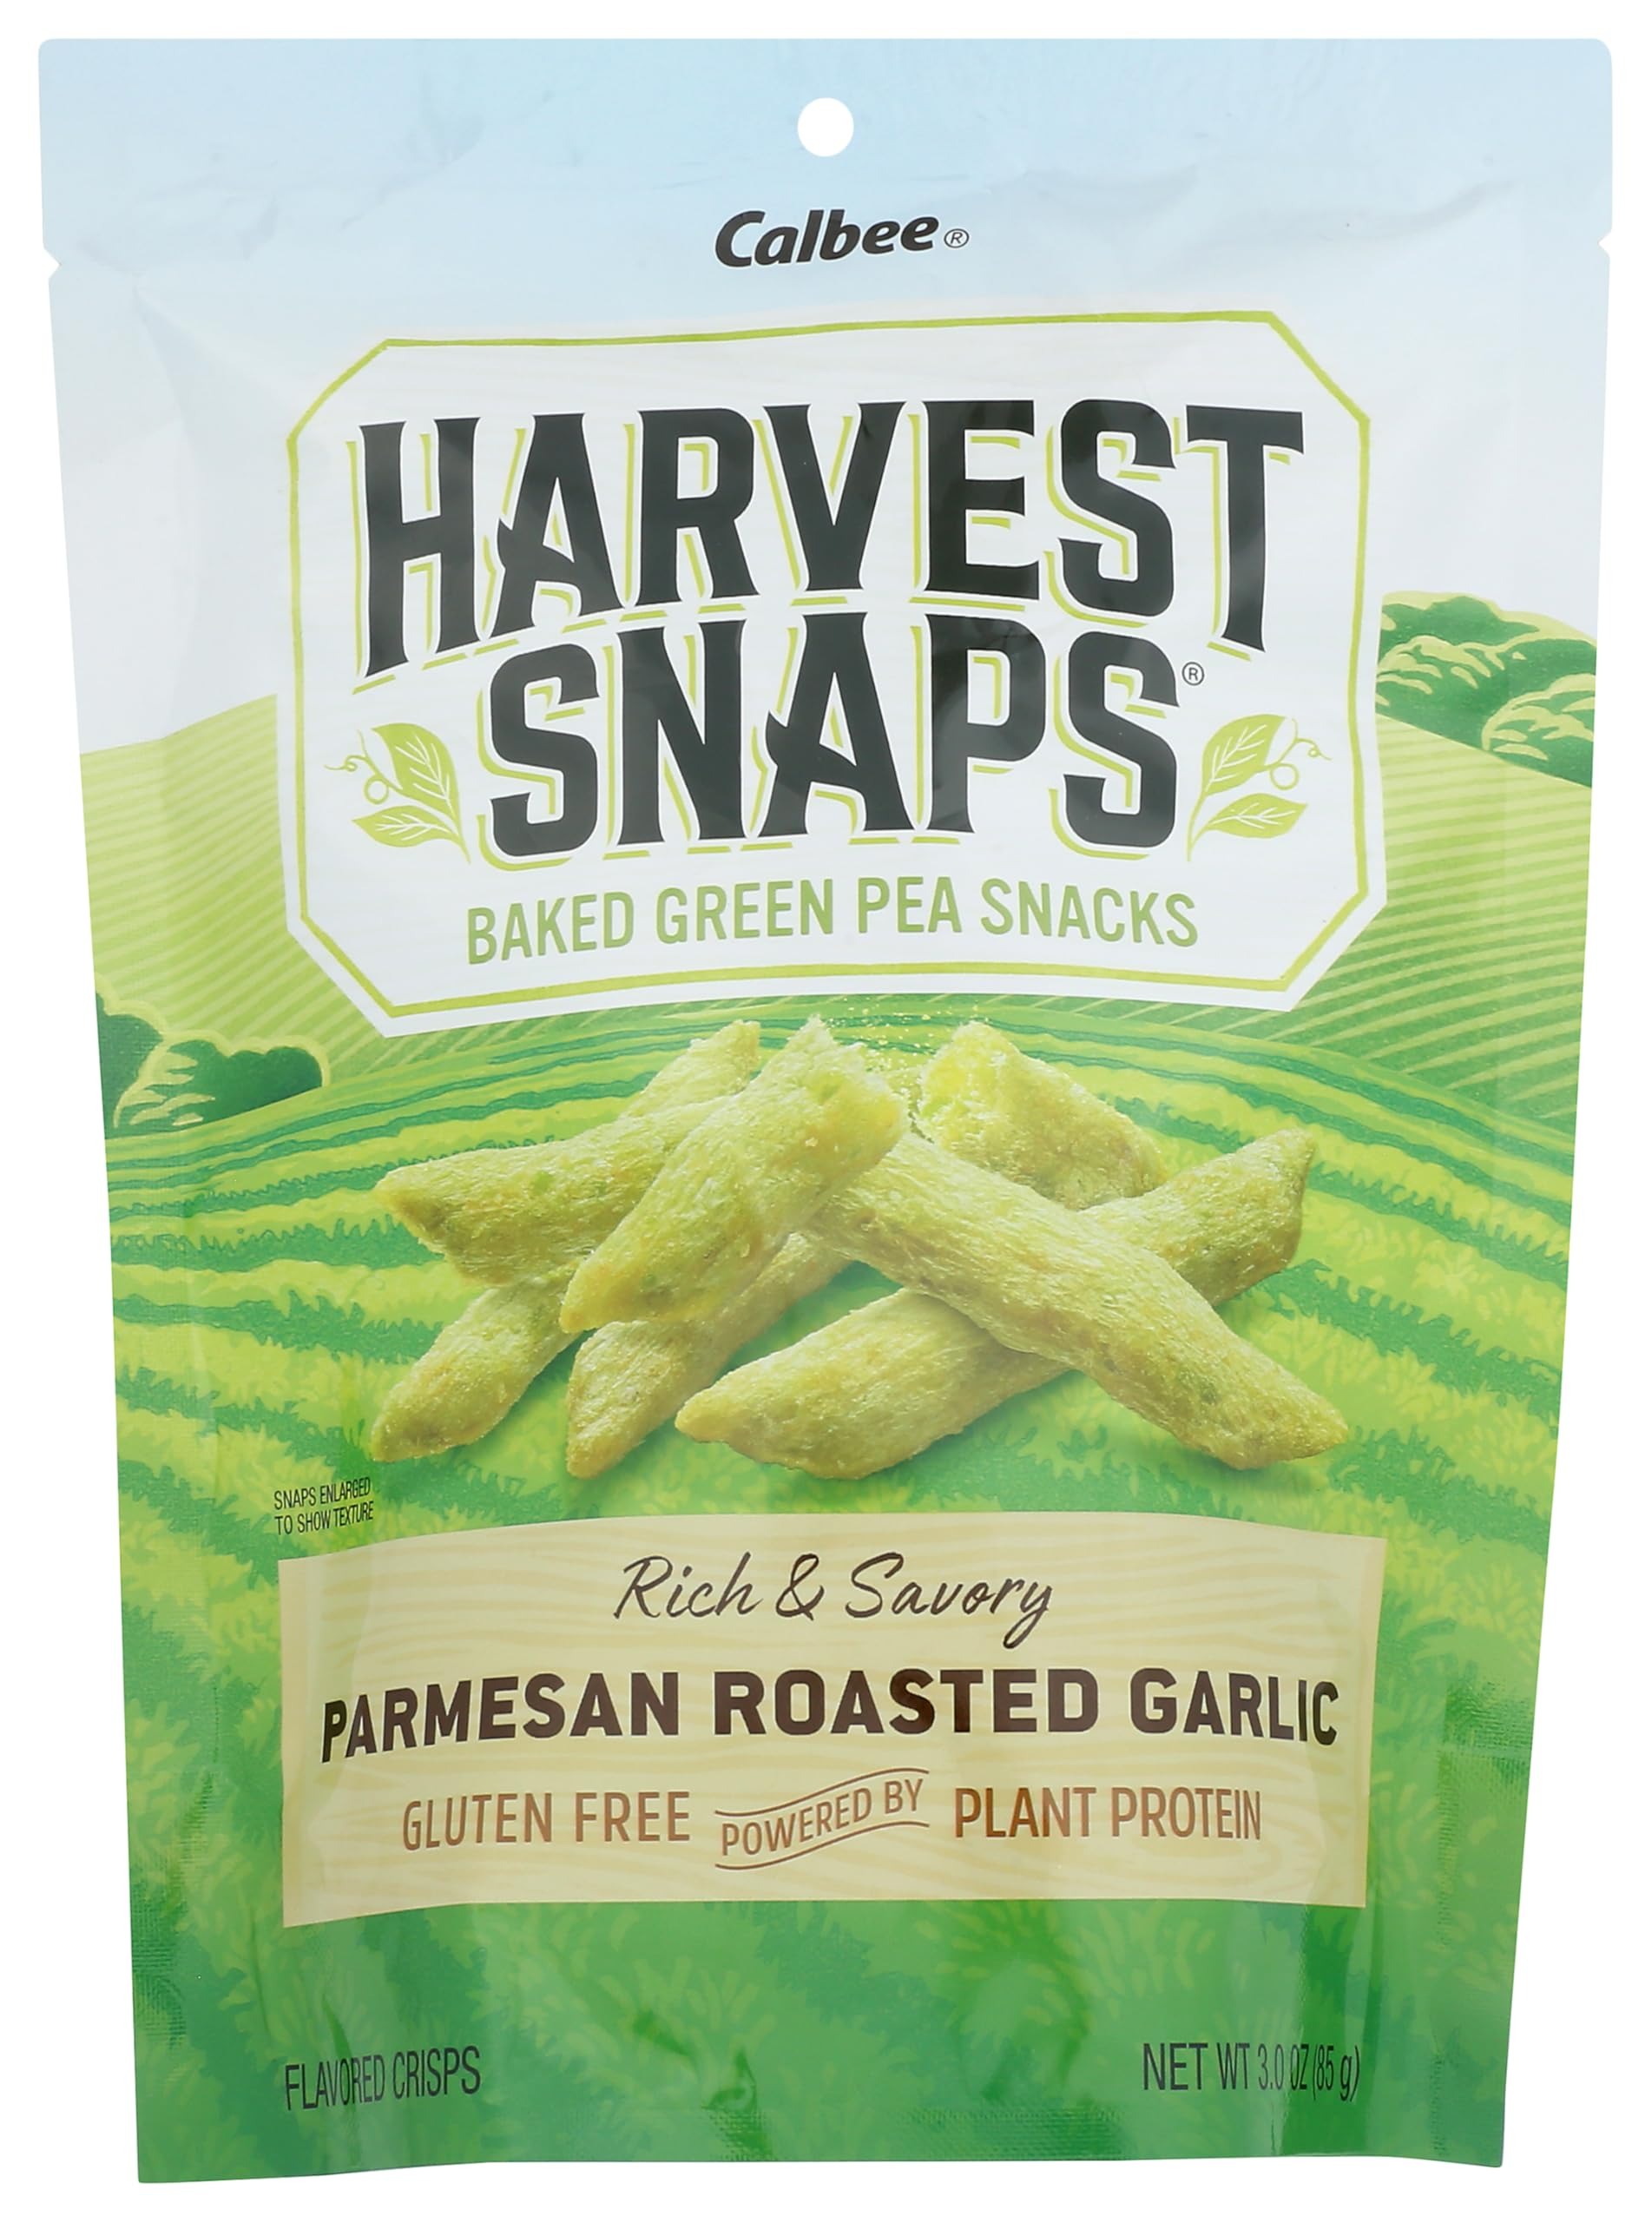
Item Name: CALBEE HARVEST SNAPS SNAP PEA CRISP ROASTED GARLIC PLASTIC PEG BAG 3 OZ - 0071146004381
Bullet Point 1: Product Type:Grocery
Bullet Point 2: Item Package Dimension:4.826 cm L X11.176 cm W X19.812 cm H
Bullet Point 3: Made From Farm-Direct Green Peas, These Tasty And Savory Veggie Snack Crisps Offer A Better-For-You Snacking Experience.
Bullet Point 4: Item Package Quantity:1
Product Description: No artificial flavors or preservatives. Certified gluten free. gfco.org. Gluten free powered by plant protein. Rich & savory. Flavored crisps. Dig in. Veg out. Veggies are always the no. 1 ingredient. Baked (this is a no-fry zone). The crunch you crave with big-time taste - our snacks are super satisfying without being sinful. And because our peas are farm-picked and milled in-house, they pack plant-powered protein in every snap. Bring on the fiber, the flavor and the feel good. Powered by plant protein. harvestsnaps.com. Instagram. Facebook. Discover More: harvestsnaps.com.
Value: 1.0
Unit: Count

Price: 34.95